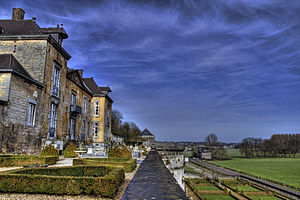
Maastricht / Galleri
Maastricht er en kommune og en by, beliggende i den sydlige provins Limburg i Nederlandene. Kommunens areal er på 60,03 km², og indbyggertallet er på 122.418 pr. 1. april 2016.